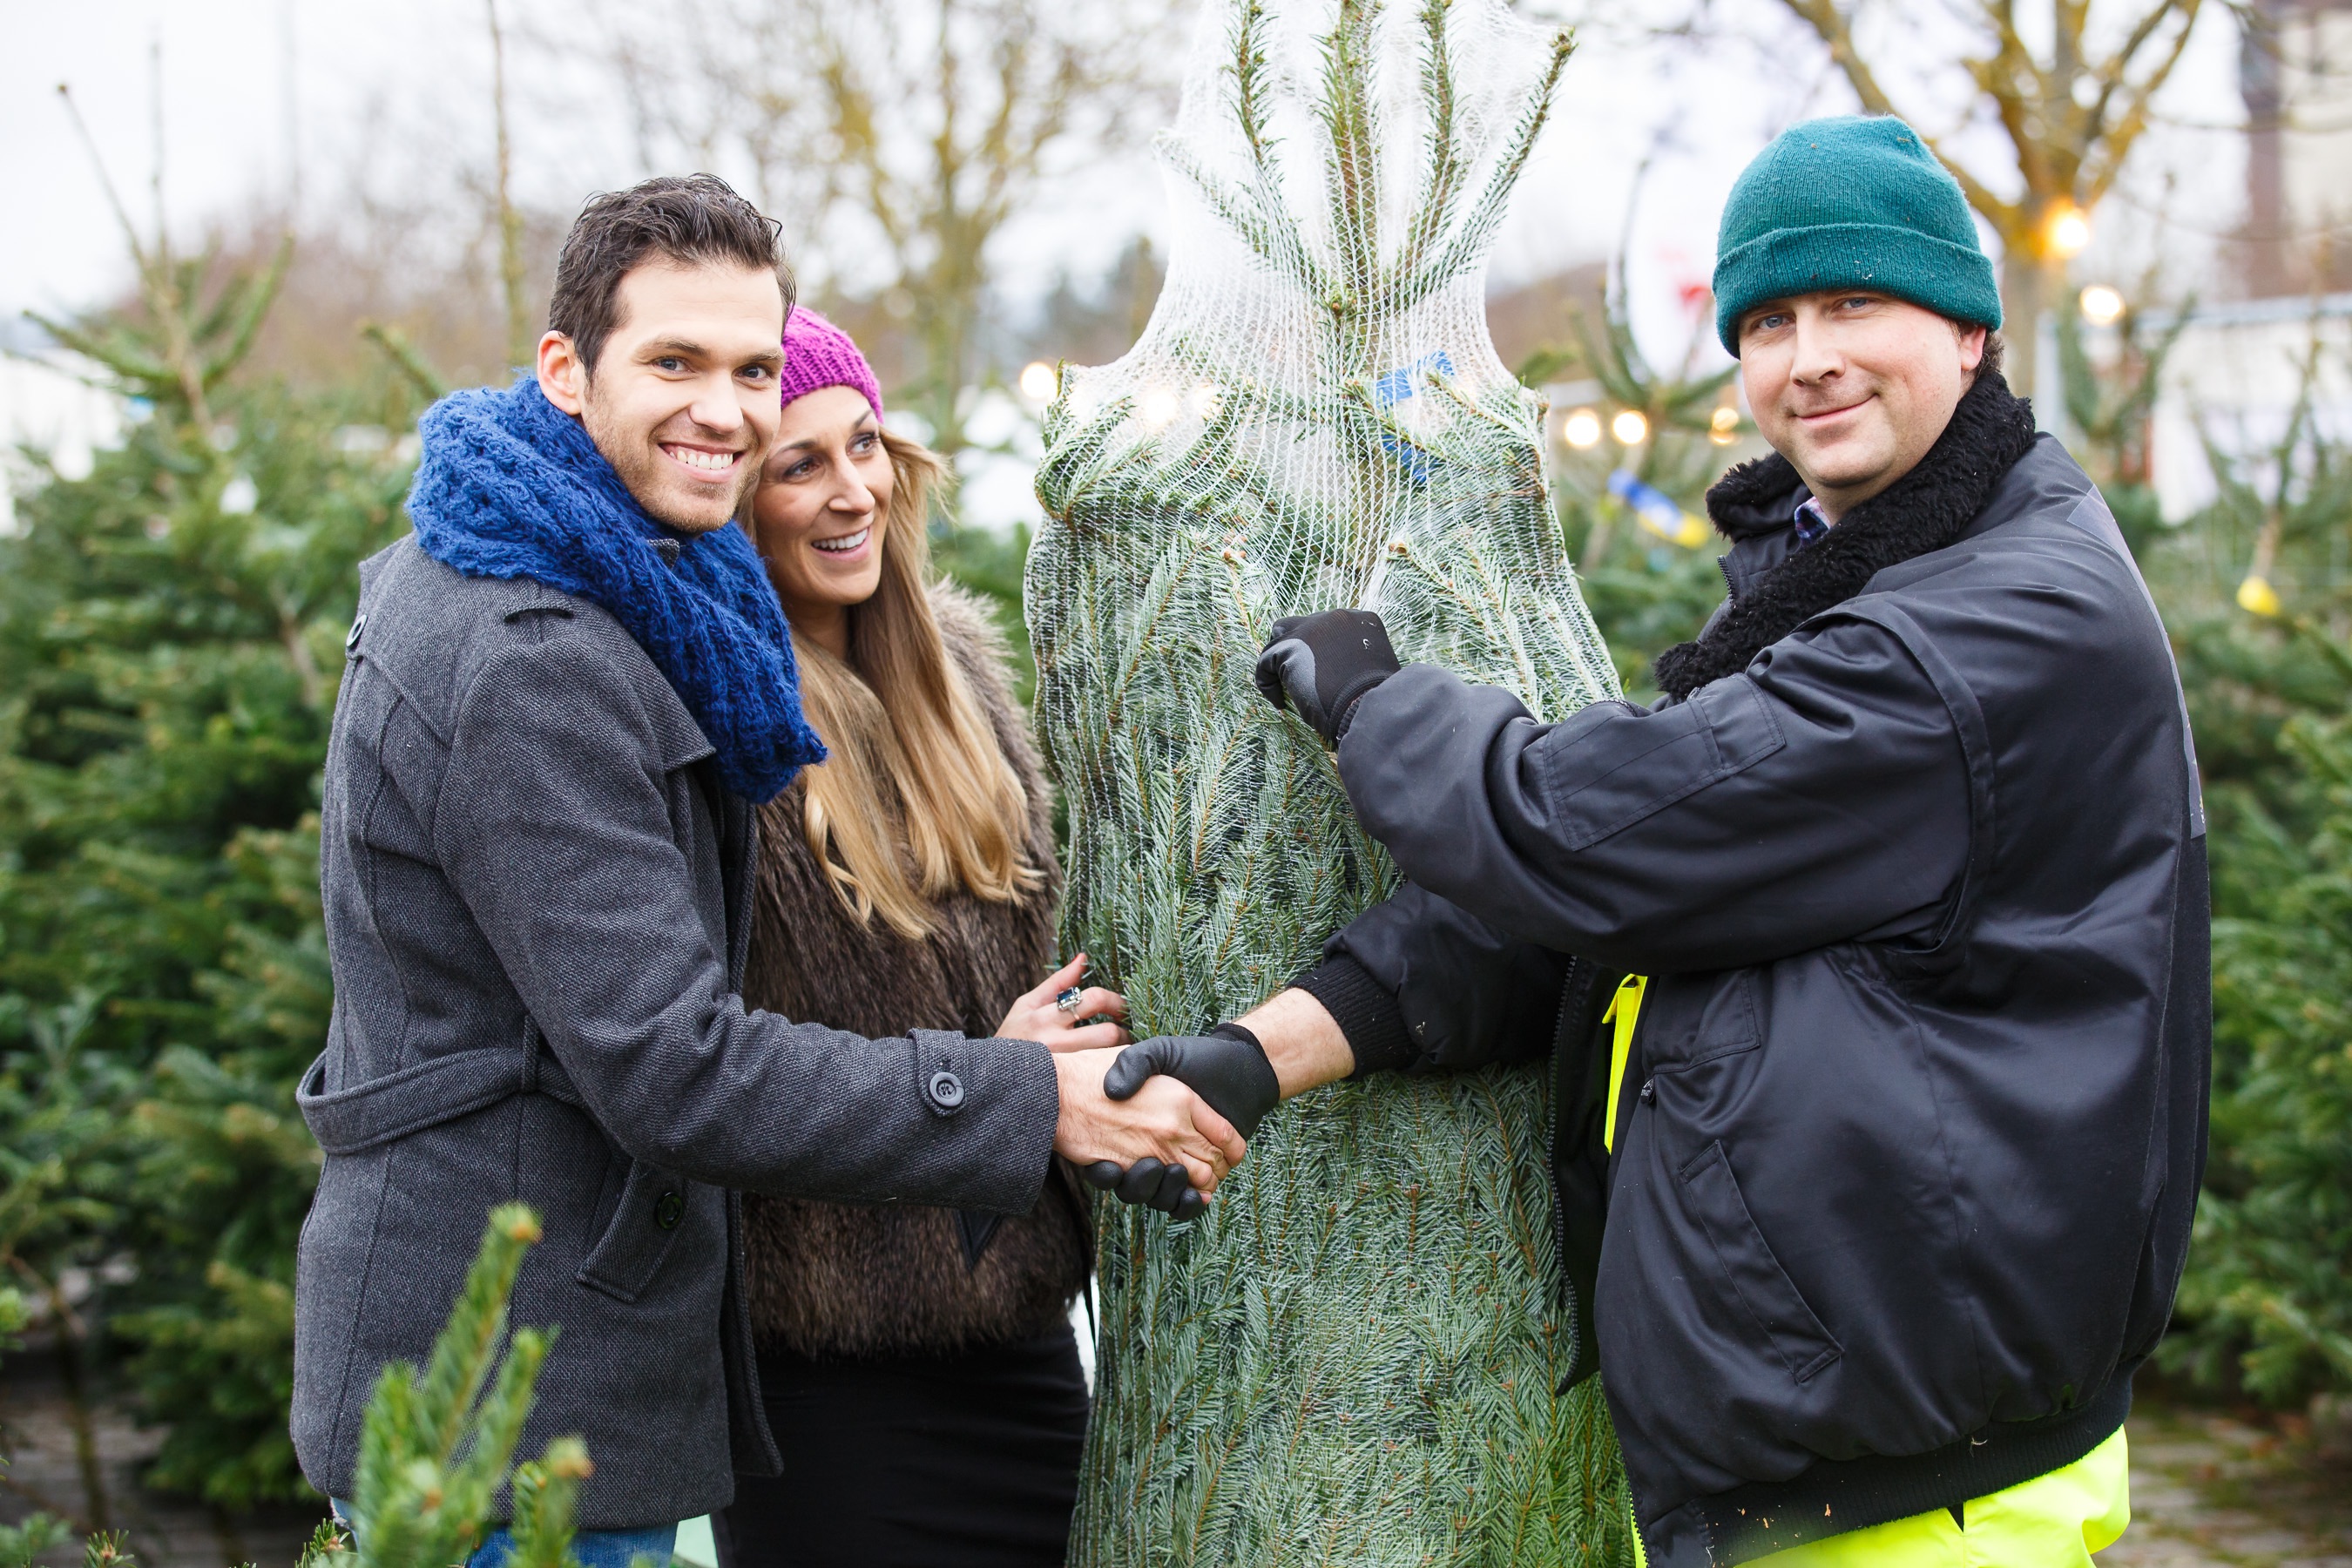
people, flower, ceremony